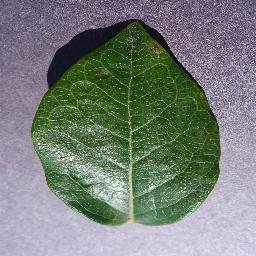
Label: Blueberry___healthy